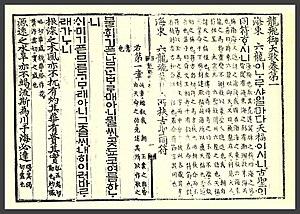
Sejong le Grand, né le 7 mai 1397 et mort le 18 mai 1450, est le quatrième roi de la dynastie coréenne Joseon, de 1418 à 1450. C'est lui qui est à l'origine du Hunmin Jeongeum, les Sons corrects pour l'éducation du peuple, alphabet destiné à remplacer le système d'écriture chinois utilisé dans le pays à l'époque mais jugé bien trop complexe. Les historiens confirment qu'il serait le seul à l'origine de l'alphabet national coréen, le hangeul, puisque les chroniques de l'époque indiquent que les savants lui reprochèrent de l'avoir rédigé seul et en secret. En effet il était très probablement l'homme le plus apte en matière de phonétique, il envoya treize fois ses savants consulter un grand phonéticien chinois exilé à la frontière sino-coréenne pour leur faire entendre raison.
La calligraphie coréenne, en coréen seoye, est la tradition coréenne de l'art de la calligraphie. Alors que la calligraphie coréenne primitive était écrite en caractères chinois, notamment les hanja, la calligraphie coréenne moderne concerne également l'écriture en hangeul, l'alphabet coréen.